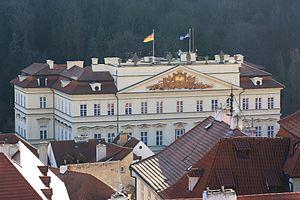
Le palais Lobkowicz, autrefois aussi appelé palais de Kvasejovic est un bâtiment baroque situé dans le quartier historique de Mala Strana, à Prague. L'ensemble, ainsi que le jardin Lobkowicz, est protégé en tant que monument culturel de la République tchèque. Le palais a été construit selon les plans du célèbre architecte baroque tchèque d'origine italienne Giovanni Battista Alliprandi.